Lüttichau

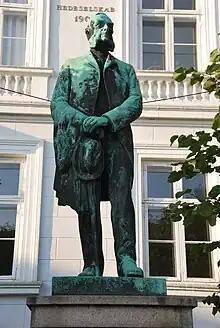
Statue of Christian Ditlev von Lüttichau (1832–1915) in front of Viborg Museum. Created by Anders Bundgaard, 1918.

The Danish Line stems from Wolfgang von Lüttichau's (1498–1568) second son, Friedrich von Lüttichau (d. 1609). Friedrich's son, Wolff Caspar von Lüttichau Sr., was then followed by Wolff Caspar von Lüttichau Jr. (d. 1677). Wolff Caspar Jr. served as the Upper Hofmeister in Mecklenburg and had two children through his second marriage, both of whom relocated to Denmark: Eleonore Marie von Lüttichau (b. 1669) and Hans Helmuth von Lüttichau (1670–1732). Eleonore Marie was Maid of the Bedchamber to Queen Louise, Chief Court Mistress to Princess Charlotte Amalie, and a member of the Ordre de l'Union Parfaite.